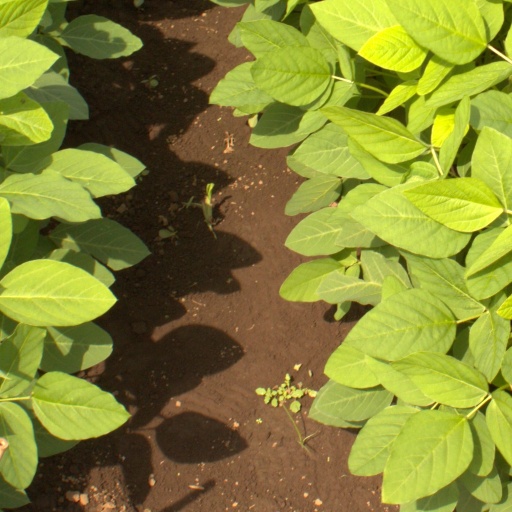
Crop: soybean